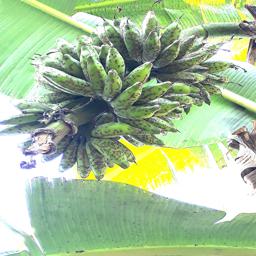
Label: BANANA FRUIT- SCARRING BEETLE